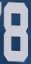
Number: 8